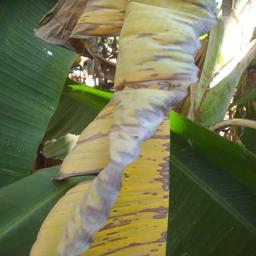
Label: MALBHOG LEAF